Chef de brigade

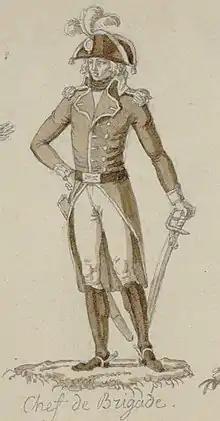
A "chef de brigade" of the French Revolutionary Army

Chef de brigade (English: Brigade chief) was a French military rank. It was used as the equivalent of the rank of major in the French Royal Army's artillery units and colonel in the French Revolutionary Army.